Arturo Ferrarin

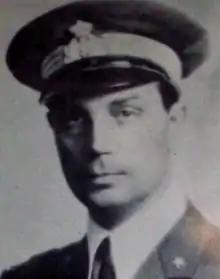

Arturo Ferrarin (13 February 1895 – 18 July 1941) was an Italian pioneer aviator. His exploits included winning the "Rome-Tokyo Raid" air race in 1920 and a non-stop flight from Italy to Brazil in 1928 with fellow aviator Carlo Del Prete. The latter flight set the world distance record for a non-stop flight. Ferrarin, who was born in Thiene and was a decorated veteran of the Italian Royal Air Force during World War I, died in a plane crash at Guidonia Montecelio in 1941.